Carnivore (band)

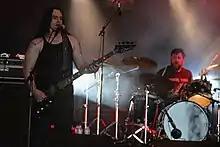
Carnivore A.D. at Hellfest 2018

In August 2017, it was announced that Carnivore would officially be reformed as Carnivore A.D., featuring original drummer Louie Beato and guitarist Marc Piovanetti along with secondary drummer Joe Branciforte sharing drum duties and also introducing new member Baron Misuraca as the bassist/vocalist.